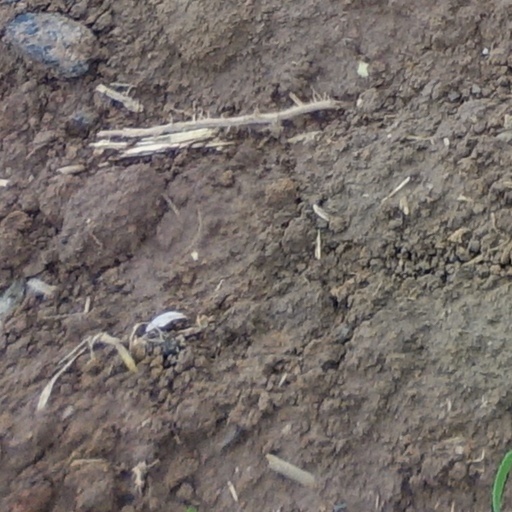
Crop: wheat